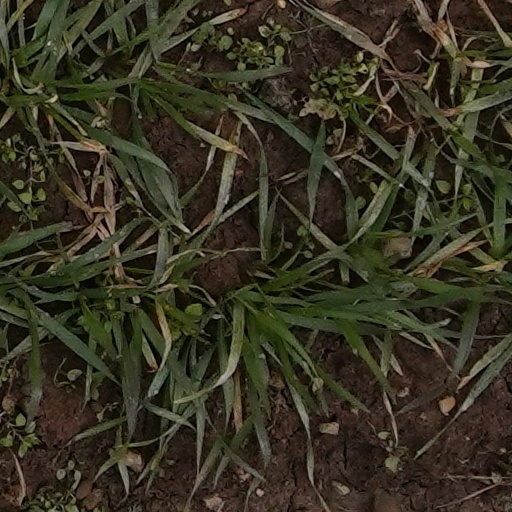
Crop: wheat